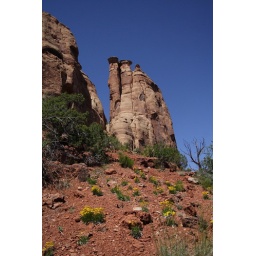
I liked how these yellow flowers contrasted with the sky and Kissing Rock in the Colorado Monument.